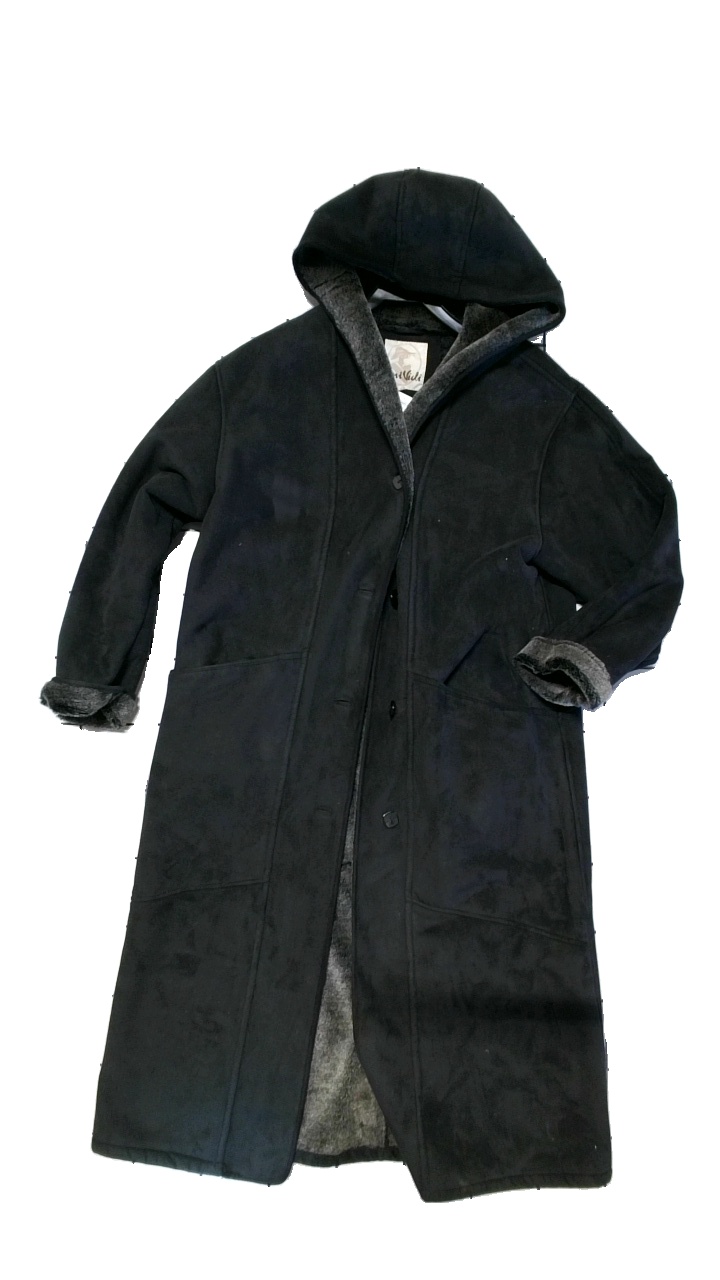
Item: Winter Jacket (Ladies)
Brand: Vinividi
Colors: Black
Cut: Regular
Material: Front side 100%Polyester, Back side 100%Akryl
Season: Winter
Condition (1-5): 4
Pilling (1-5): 4
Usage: Reuse
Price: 250-400